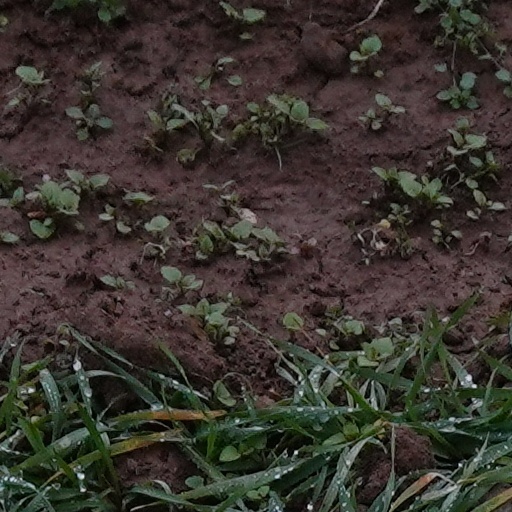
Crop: wheat